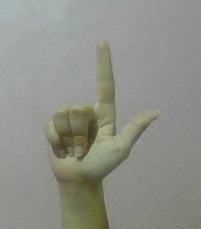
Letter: laam